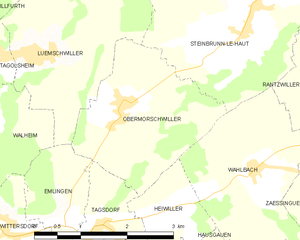
Carte des communes françaises